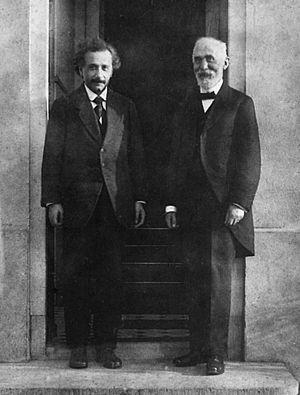
La relativité restreinte est la théorie élaborée par Albert Einstein en 1905 en vue de tirer toutes les conséquences physiques de la relativité galiléenne et du principe selon lequel la vitesse de la lumière dans le vide a la même valeur dans tous les référentiels galiléens, ce qui était implicitement énoncé dans les équations de Maxwell.